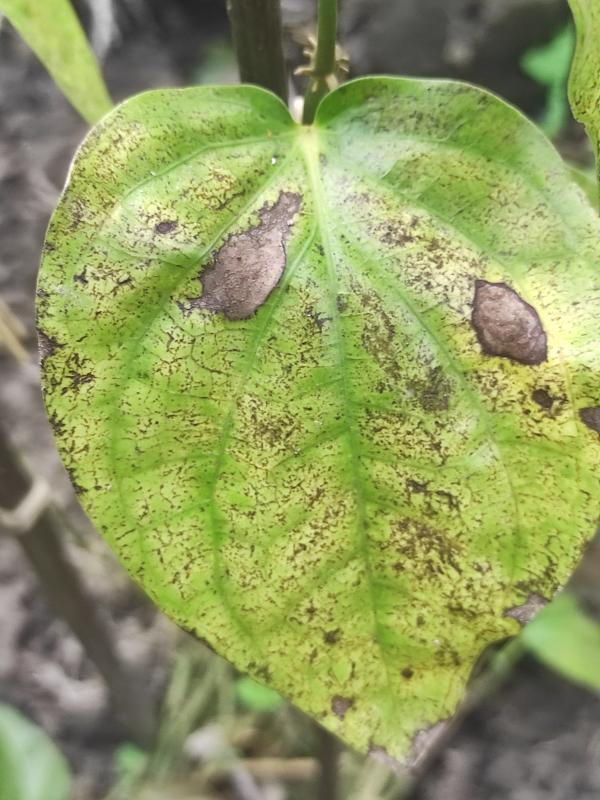
Label: Fungal_Brown_Spot_Disease